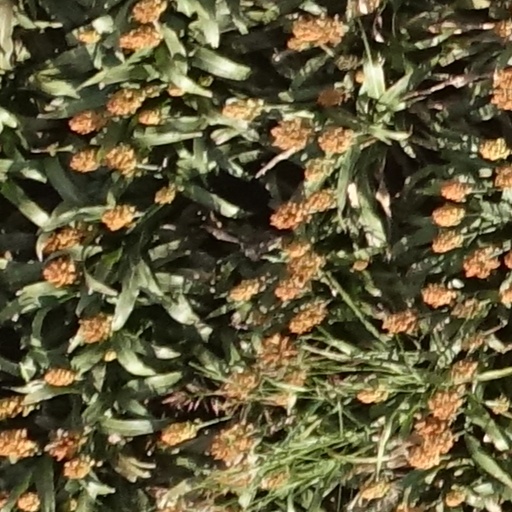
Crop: sorghum